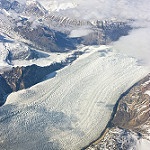
Scene: Outdoor